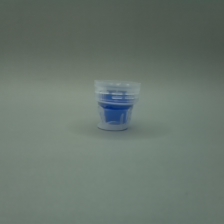
Color: white/transparent
Cap type: flip-top cap